Love Is the Only Answer

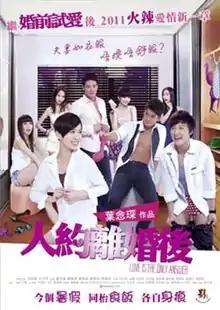
Film poster

Love Is the Only Answer is a 2011 Hong Kong comedy film directed by Patrick Kong.